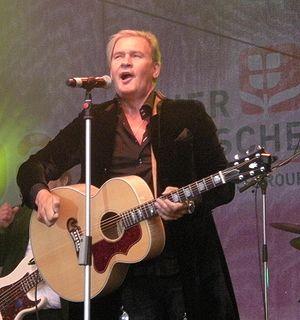
Seán Patrick Michael Sherrard, dit Johnny Logan, né à Frankston près de Melbourne le 13 mai 1954, est un chanteur et auteur-compositeur irlandais.